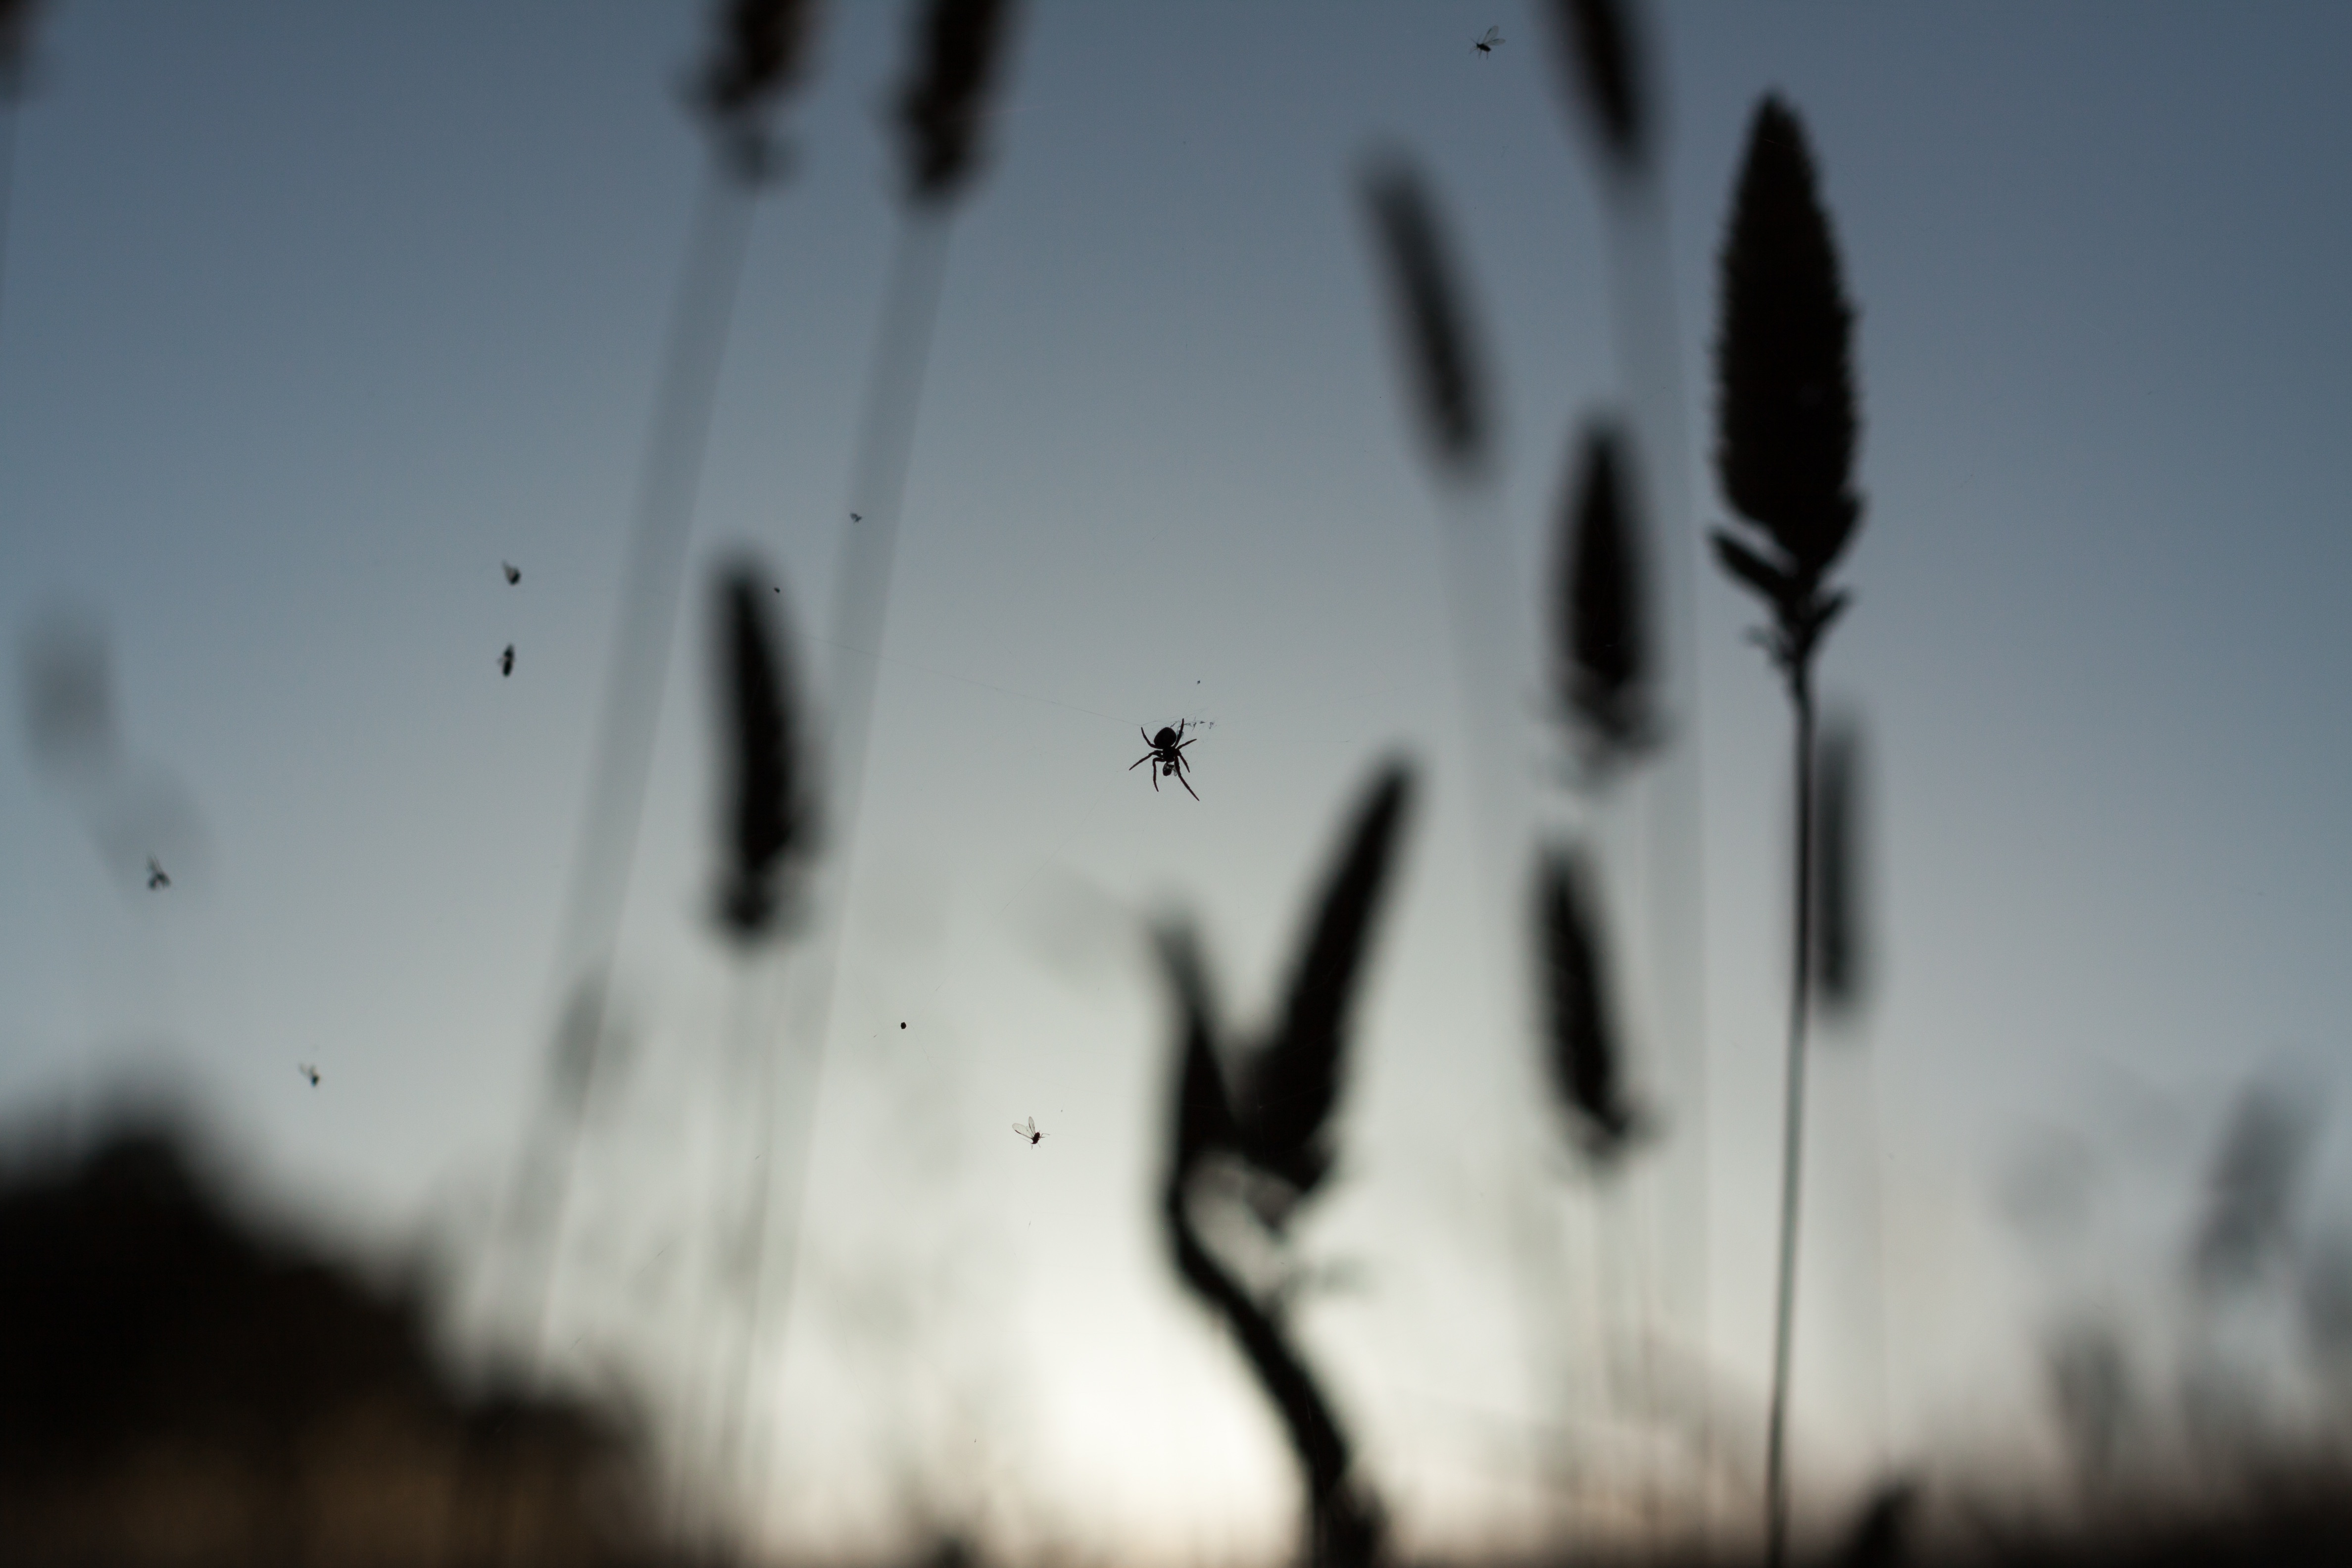
bird, wing, black and white, monochrome, monochrome photography